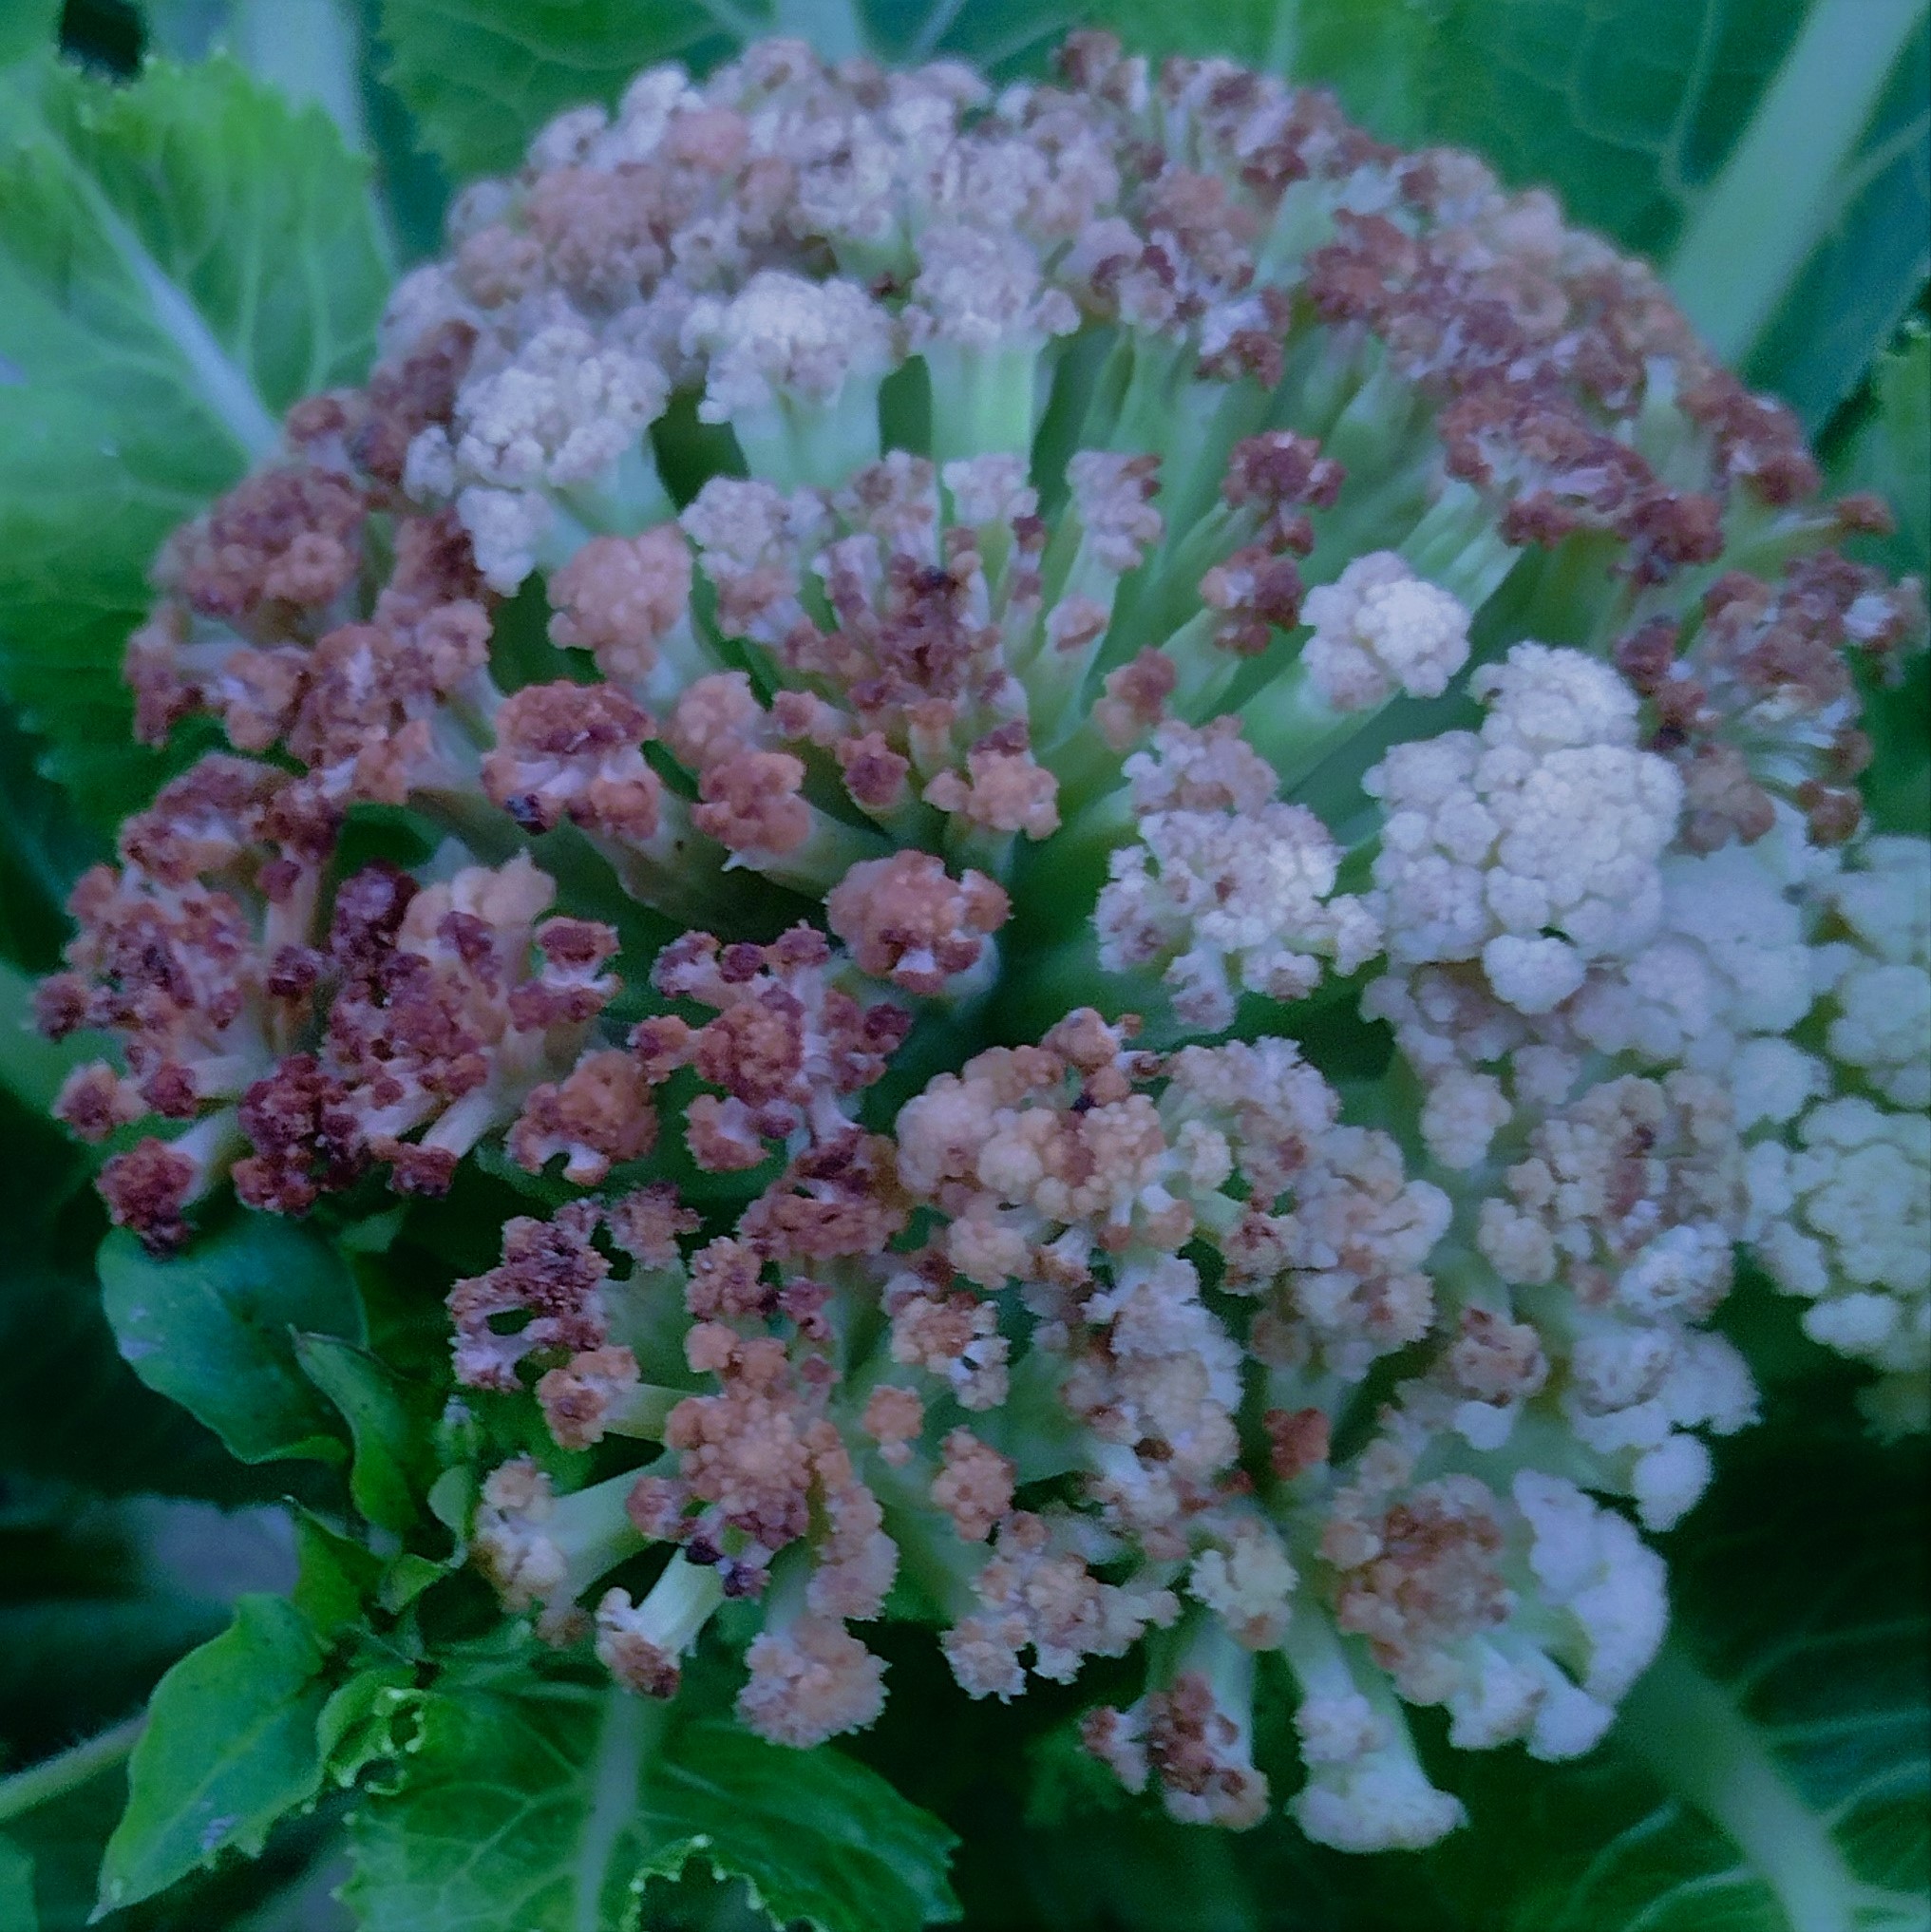
Label: Bacterial spot rot